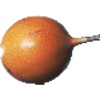
Label: Granadilla 1